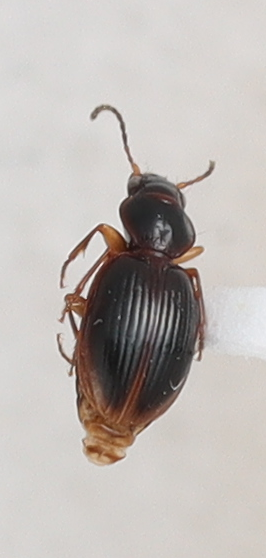
Scientific name: Mecyclothorax discedens
Plot: 4
Trap: S
Collected: 20240508